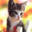
Label: cat